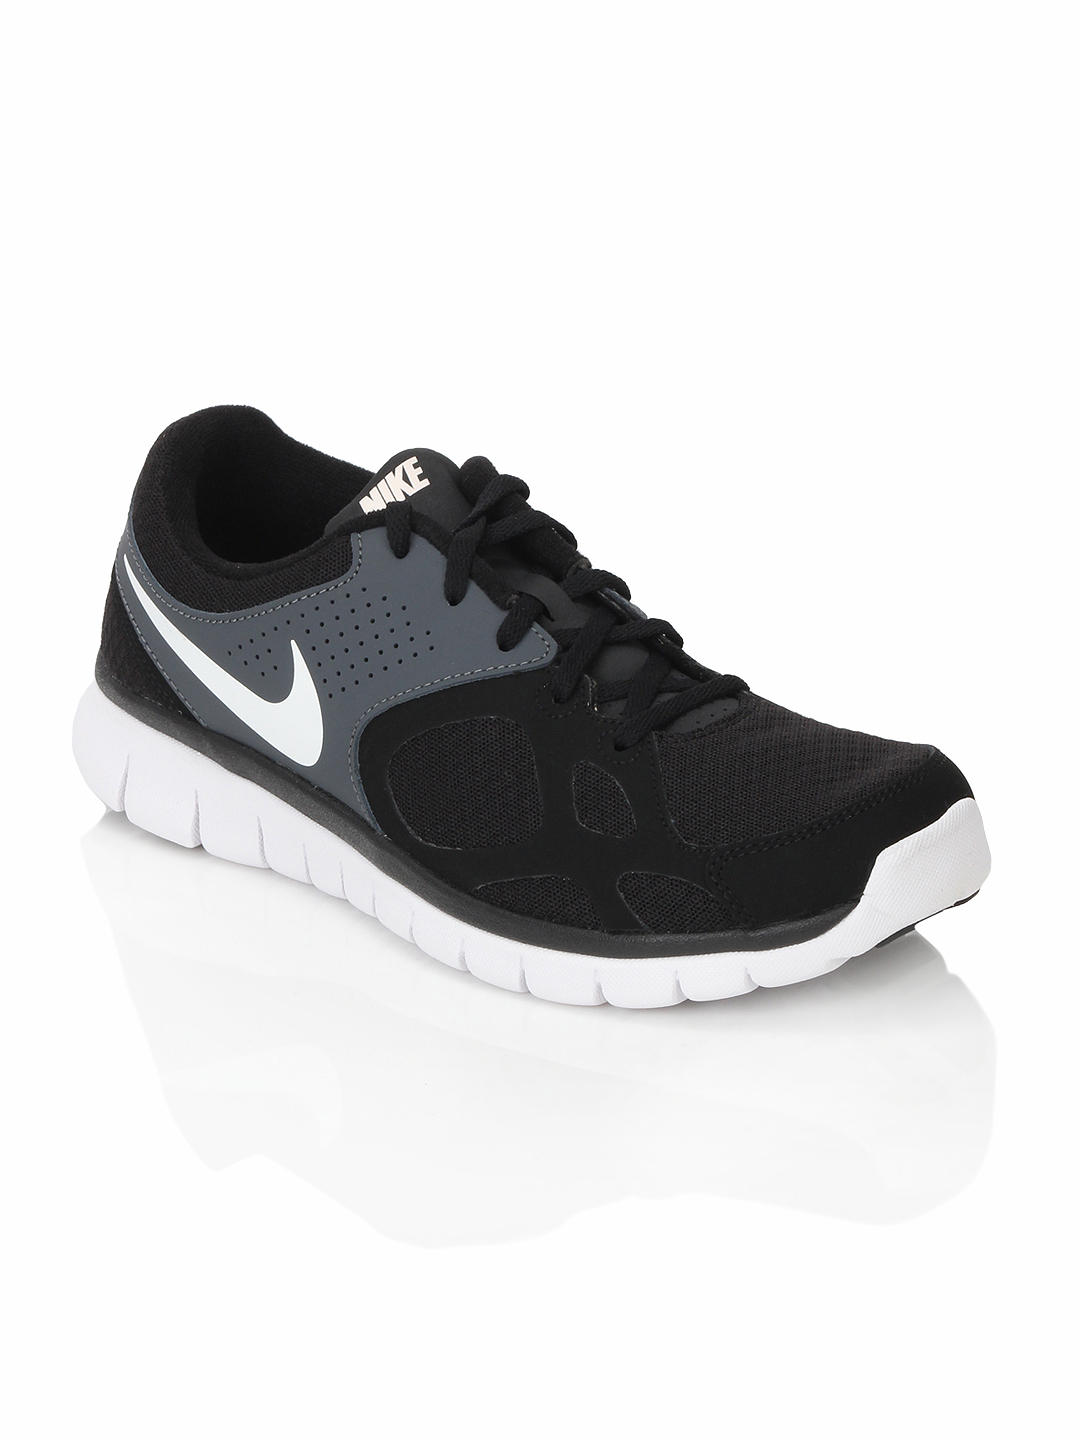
Nike Men Flex Black Sports Shoes
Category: Footwear / Shoes / Sports Shoes
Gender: Men
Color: Black
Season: Summer 2012
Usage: Sports